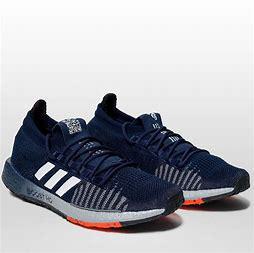
Brand: Adidas
Model: Pulseboost HD